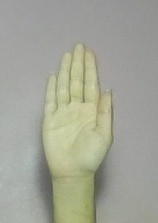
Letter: seen